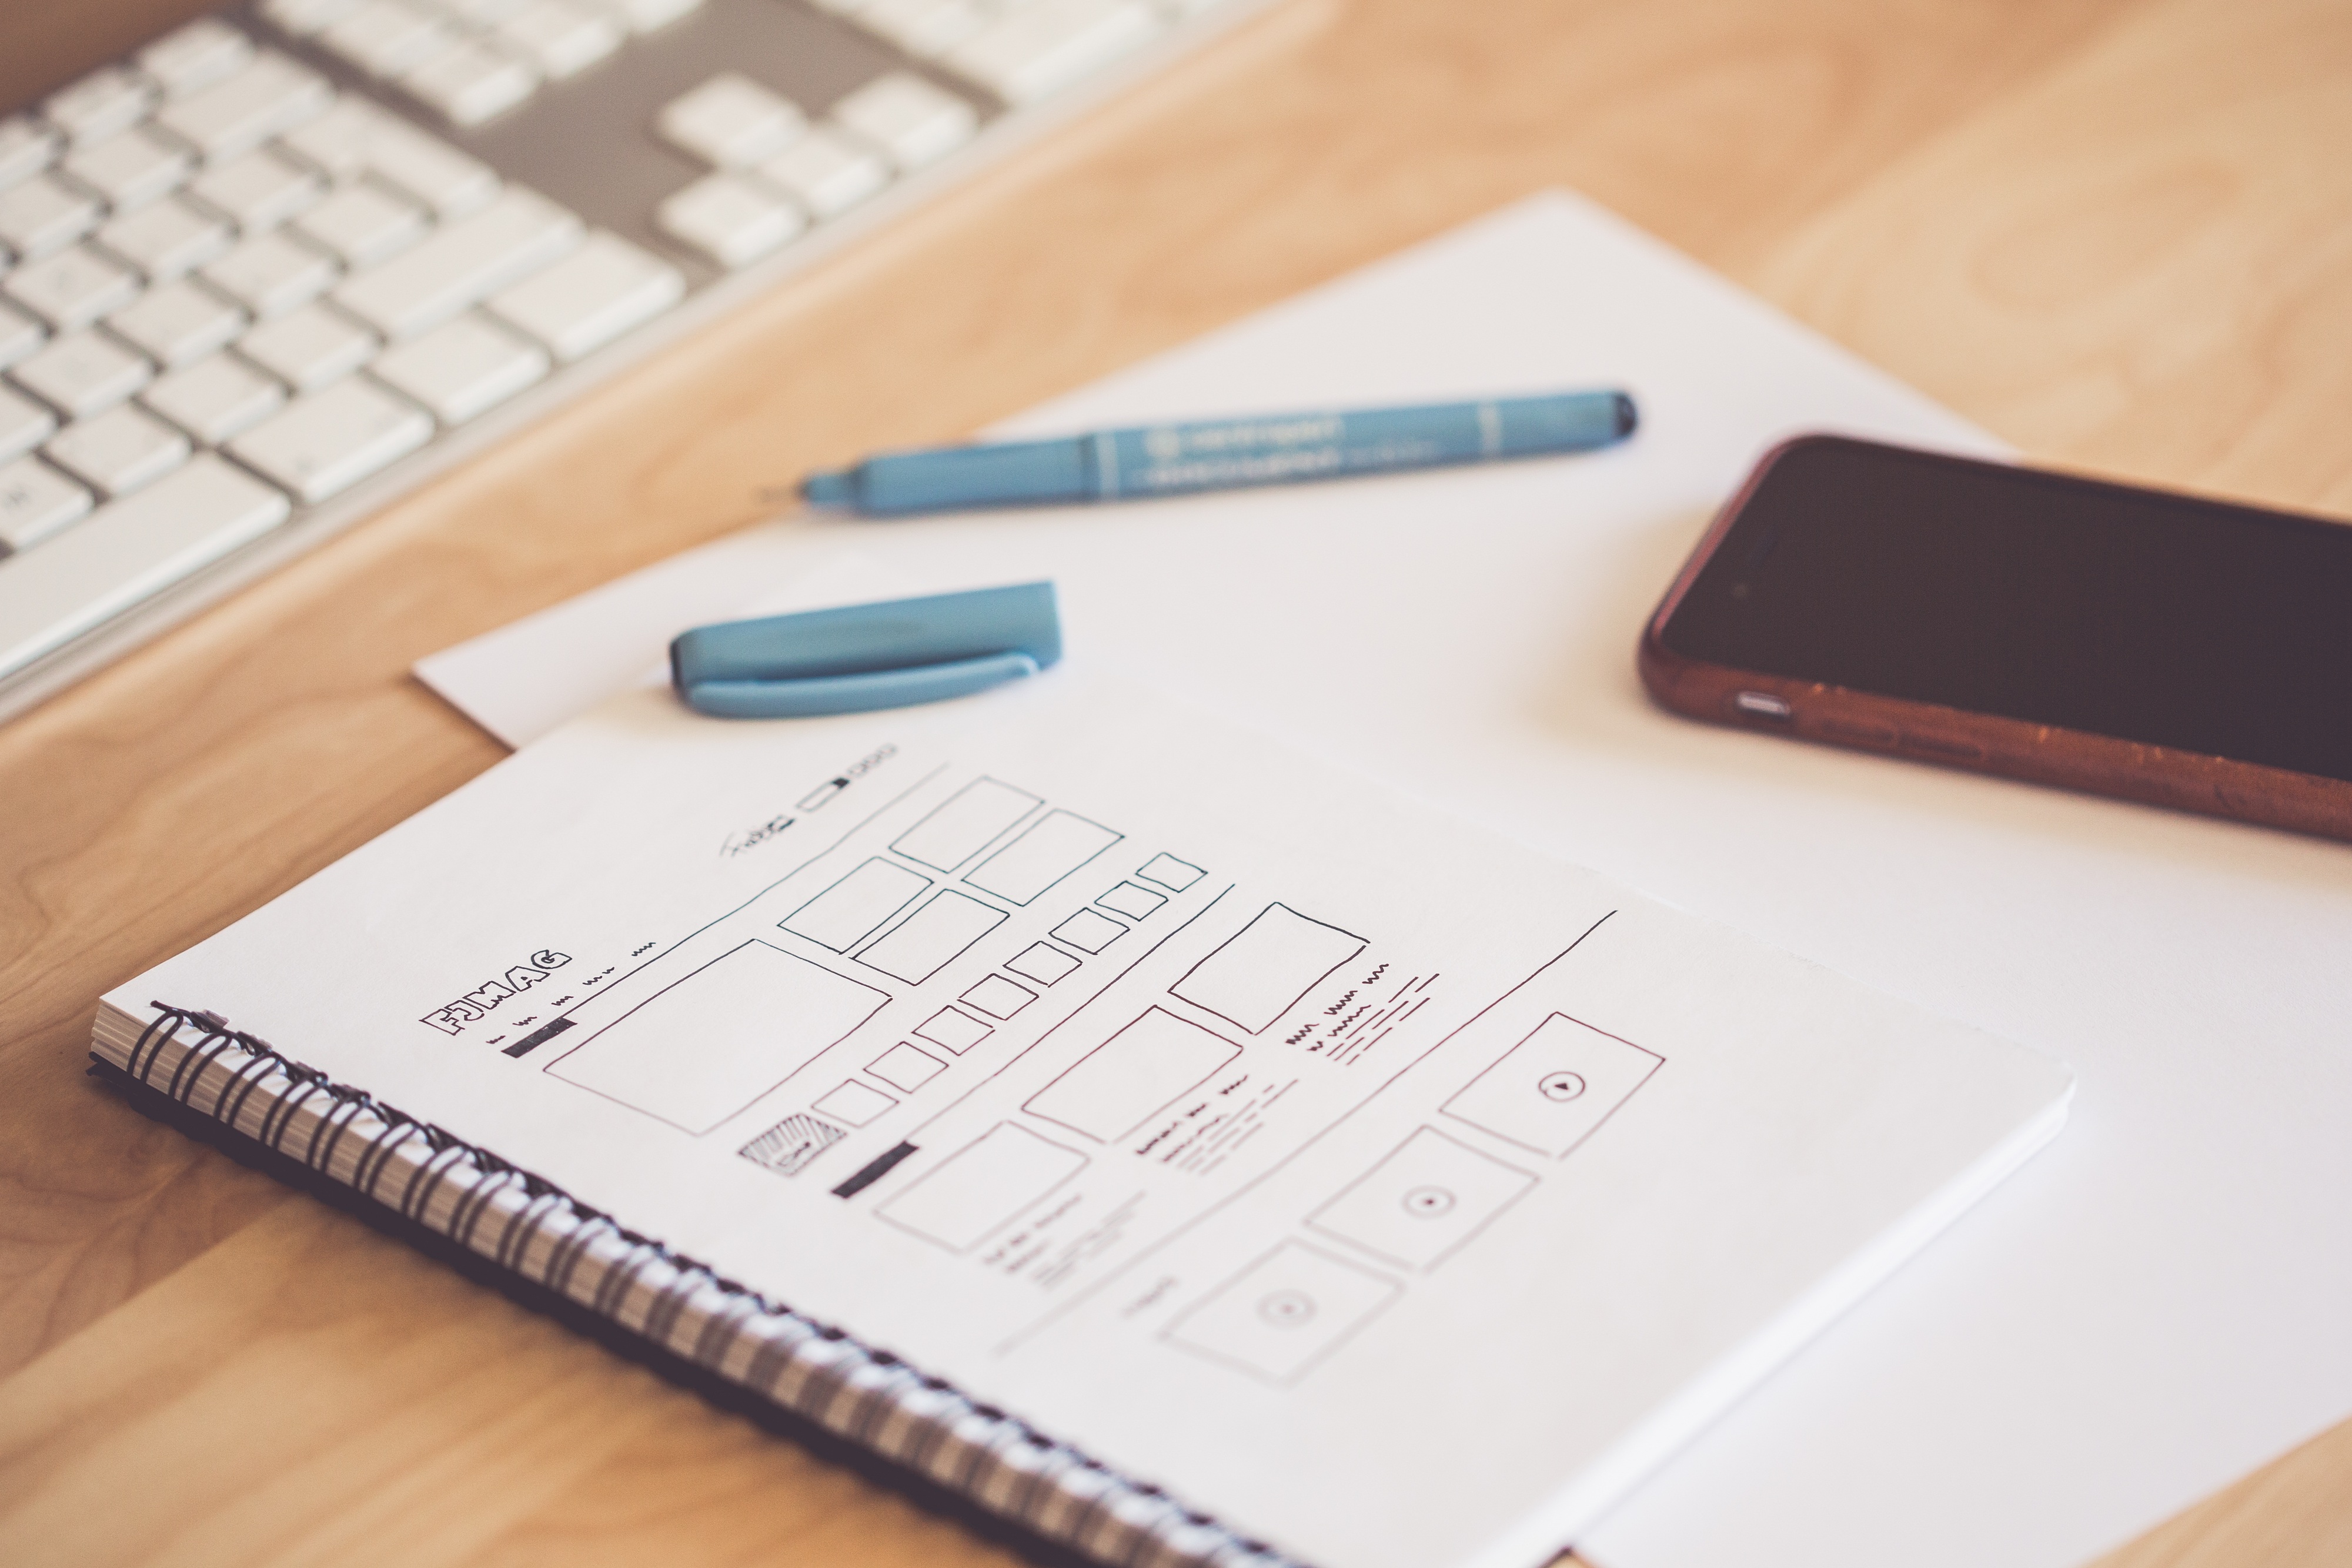
notebook, mobile, writing, blur, keyboard, pen, phone, paper, mobile phone, device, close up, brand, designer, focus, sketch, drawing, design, wooden, cellphone, document, sketching